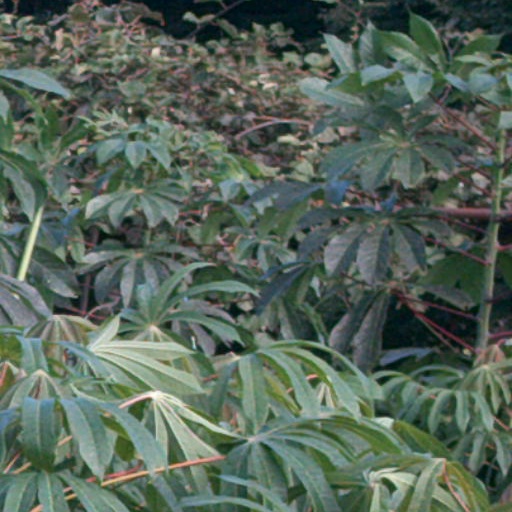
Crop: cassava